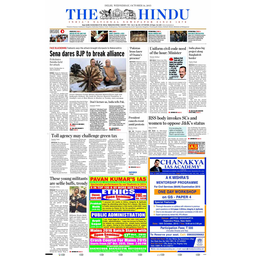
Label: paper